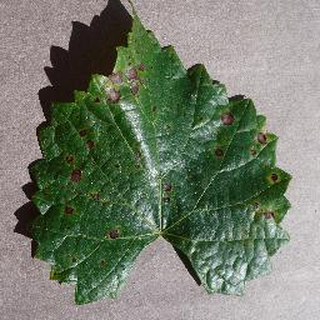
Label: grape_black_rot